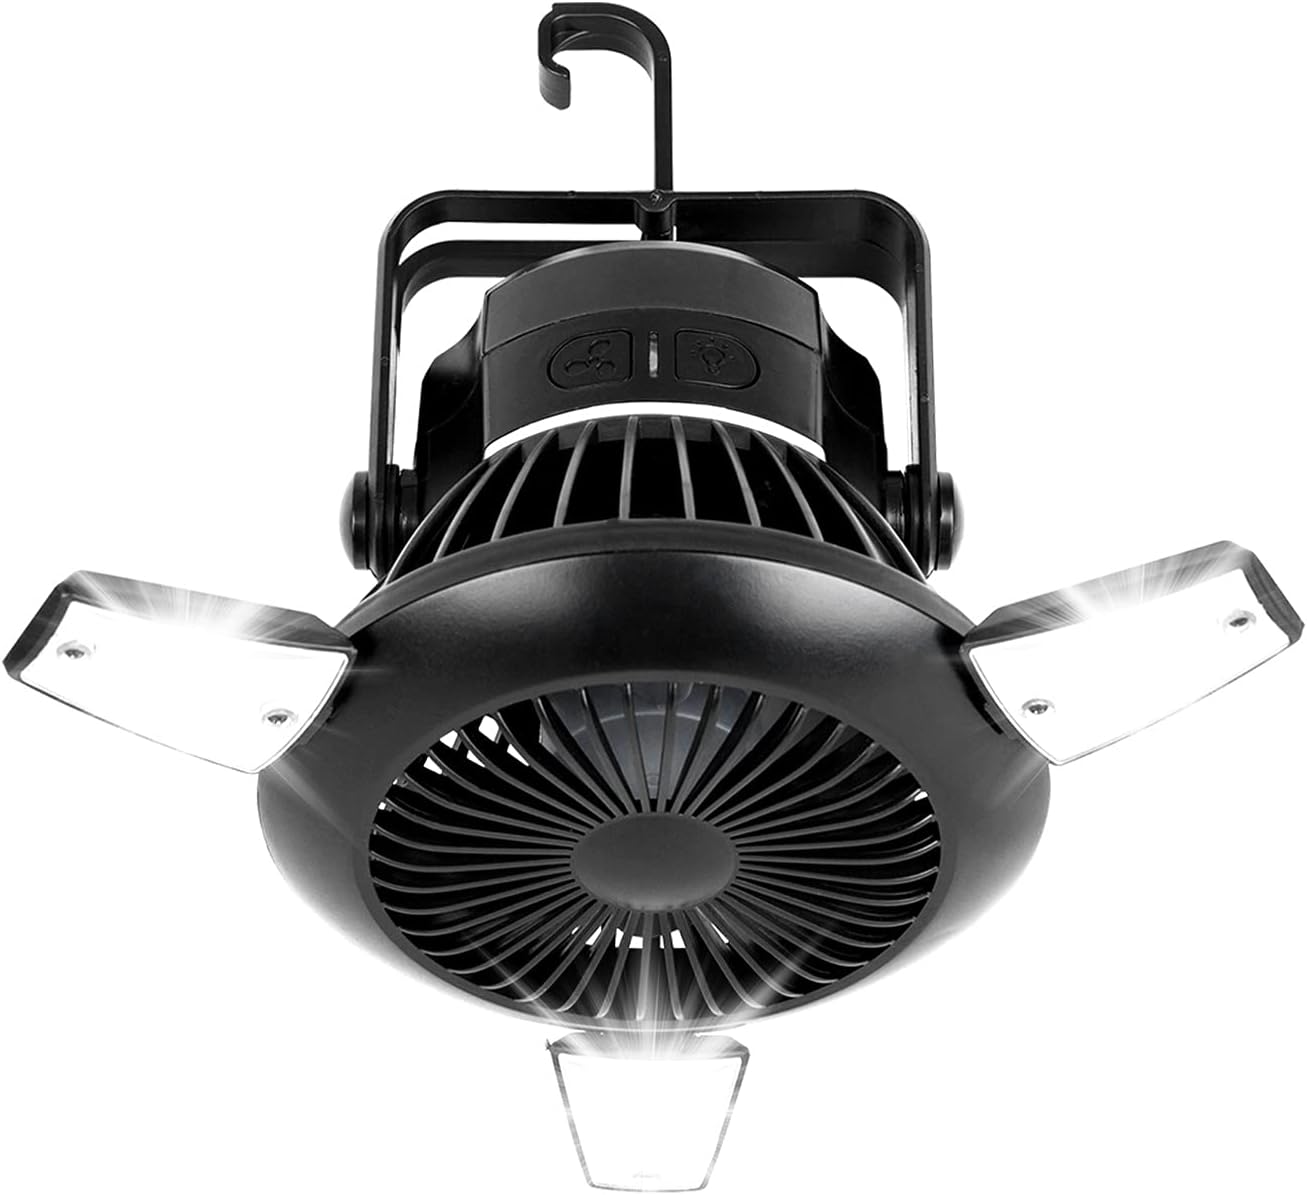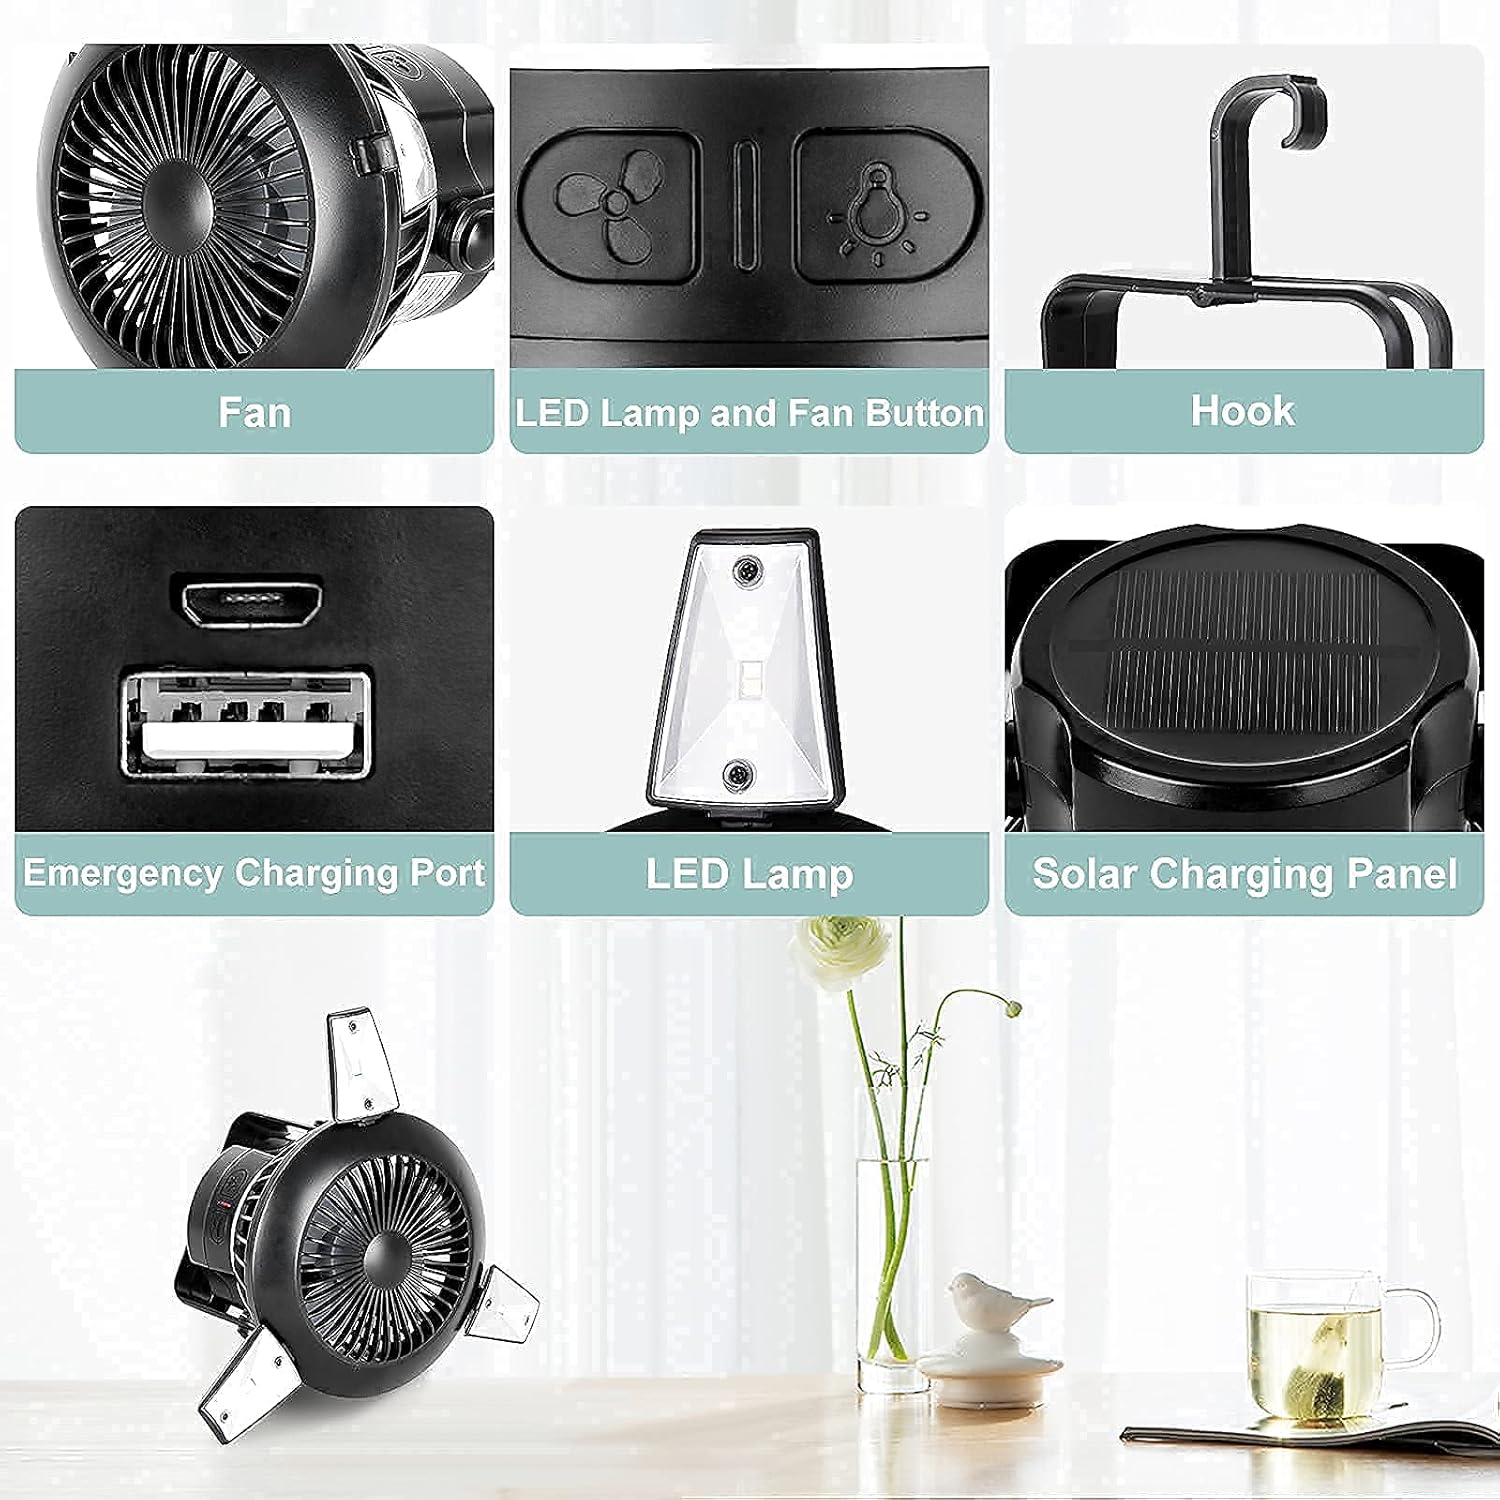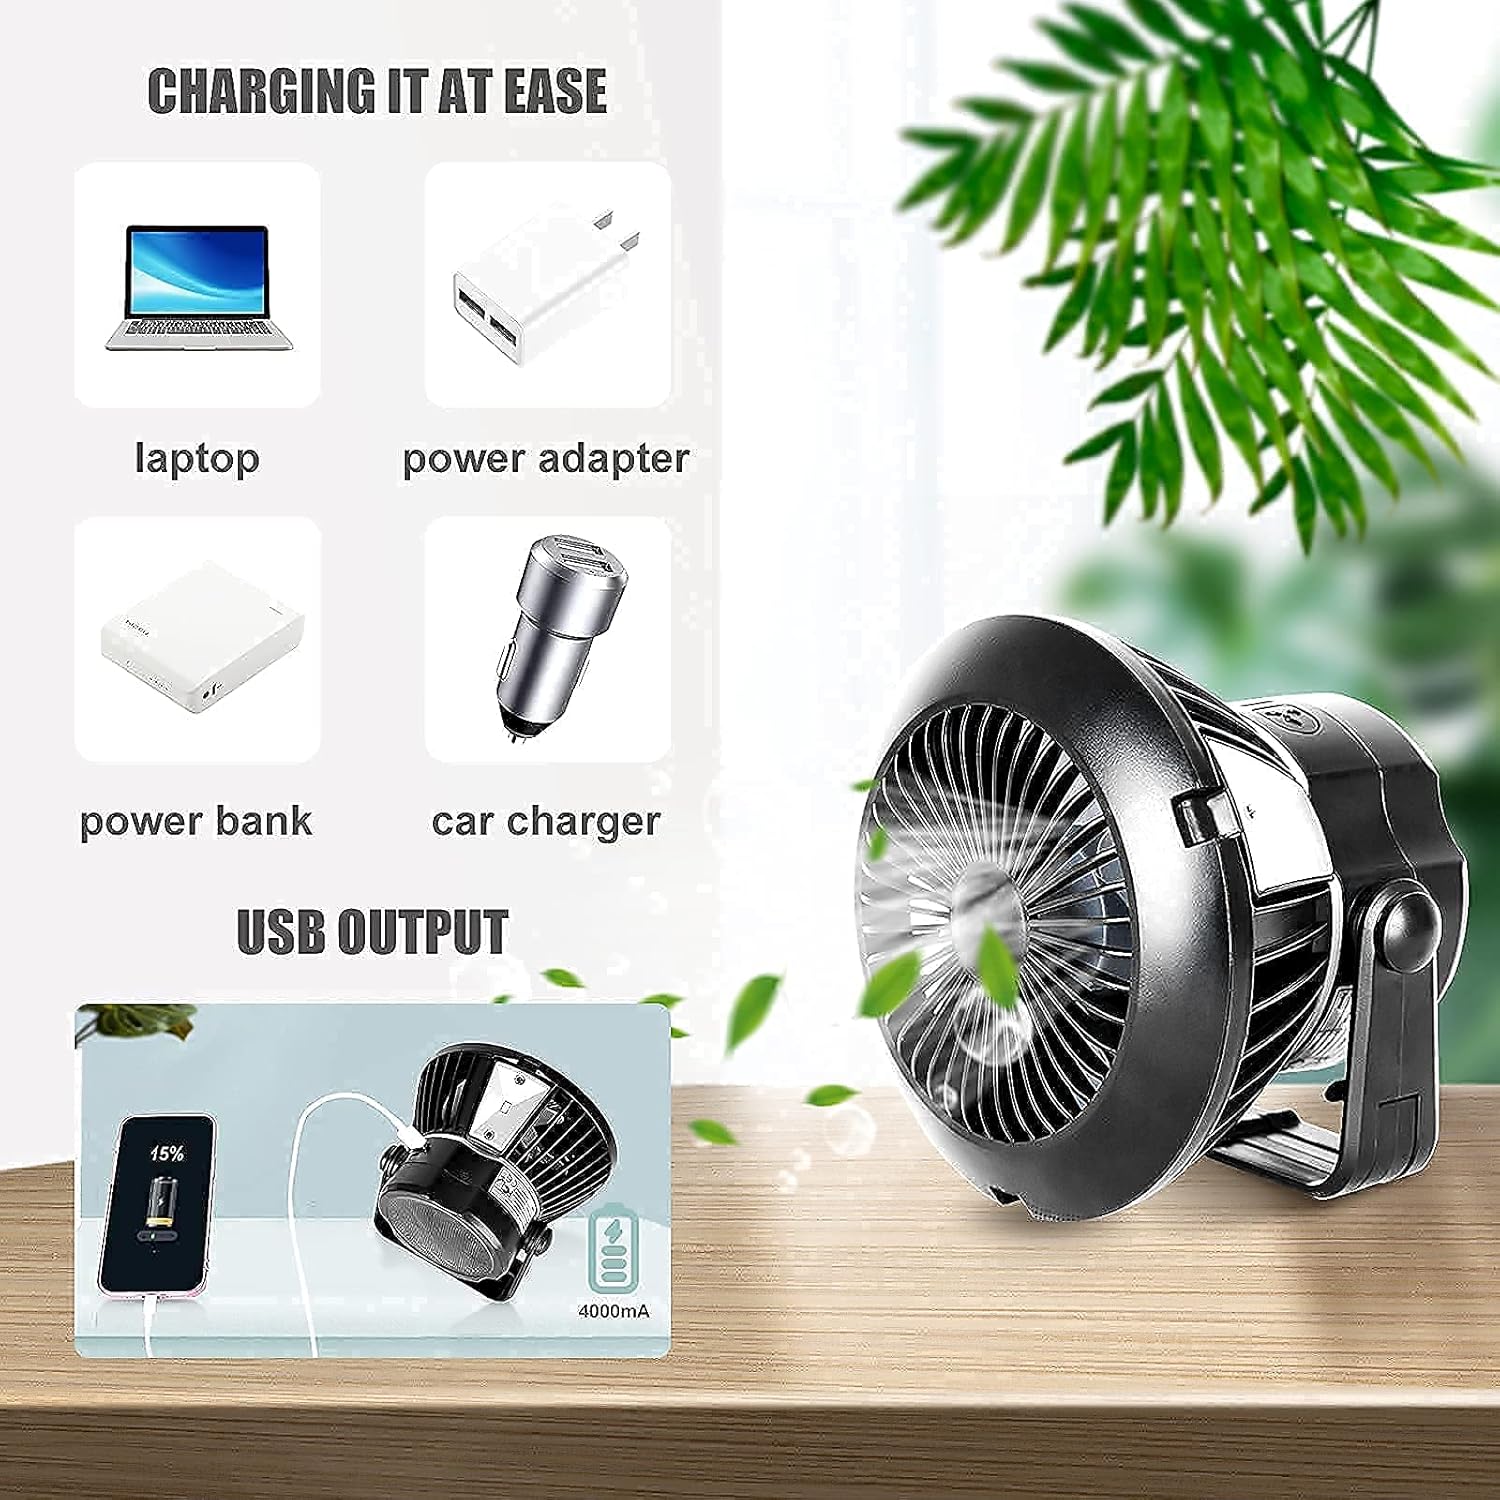
BUSYPIGGY Solar Camping Fan with LED Light with Hanging Hook Portable Tent Fan ，Personal Fans， Lantern Rechargeable USB Emergency Outages for Home Office Car Outdoor
Category: Amazon Home
Why you need this great camping gear? Spending a night outdoors is something everyone should experience. So you want something to help you see at night. A lantern is super useful for camping so you can make your way around the campsite and your tent easily in the dark. BusyPiggy Camping lantern is a fan, but it is not just a fan. This is a multi-functional product, an innovative camping fan that integrates fans, lighting, charging, and emergency signal lights. A great camping buddy for you. Features: 1.BusyPiggy four in one camping fan: fan, lighting, charging, signal light. 2.The Camping Lantern with Ceiling Fan has 4 Wind Speeds and 4 lighting modes. 3. The angle of the LED light panels are adjusted to illuminate different area Ranges. 4. Busypiggy fan not only can cool you down but also can be used as emergency power to charge your phone, GPS, MP3, or iPod, etc. 5. Top with solar panel, Place the solar charging panel to the sun to charge the fan in an emergency situation. 6. Foldable hook, convenient use for tent, fishing, camping, study, work, etc. 7. Made of high-quality ABS material, it is strong and resistant to falling. Specifications: Item Dimension: 8.5 x 5.5 x 4.3in (Fold up the light) Item Weight: 360g/0.85lb Color: Black Material: ABS+PP Rated voltage: 5V Rated power: 4W(Max) Battery Capacity: 4000mAh Battery Time: 7-20 Hours USB cable length: 39.37 inch/ 100cm Package: -1 x Camping fan with LED light -1 x USB Cable -1 x User manual Note: 1. When the batteries run low, the high-speed setting may not work, at this time, please recharge the batteries timely. 2. Please don't put anything into the fan when it works, as the blades may get seriously damaged.
Features: Camping gear：It can be used not only as a tent light but also as a tent fan and as a power bank. | Camping essentials：4 lighting modes and 4 kinds of wind strength，not only a white light illuminated, but also a red warning light, with two modes of constant and flashing. | Camping accessories for tent campers：Not only can the data line charge, but also can be charged by solar energy.When you're camping, you can charge your batteries whenever there's sunlight. | Tent lights for camping hanging retractable hook,clamshell foldable LED light,4000mAh, 40 Hours Max Working Time,5V,4W. | 【BUSYPIGGY】For all products and inquiries under our brand BUSYPIGGY, please contact us directly.